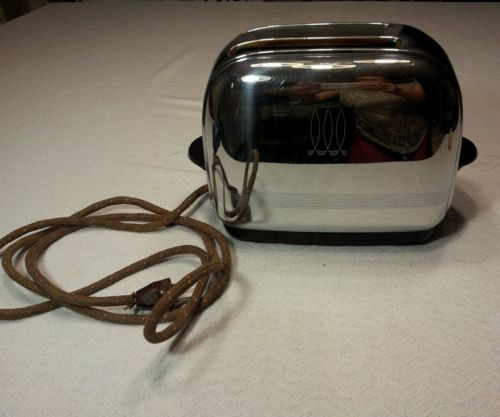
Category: toaster